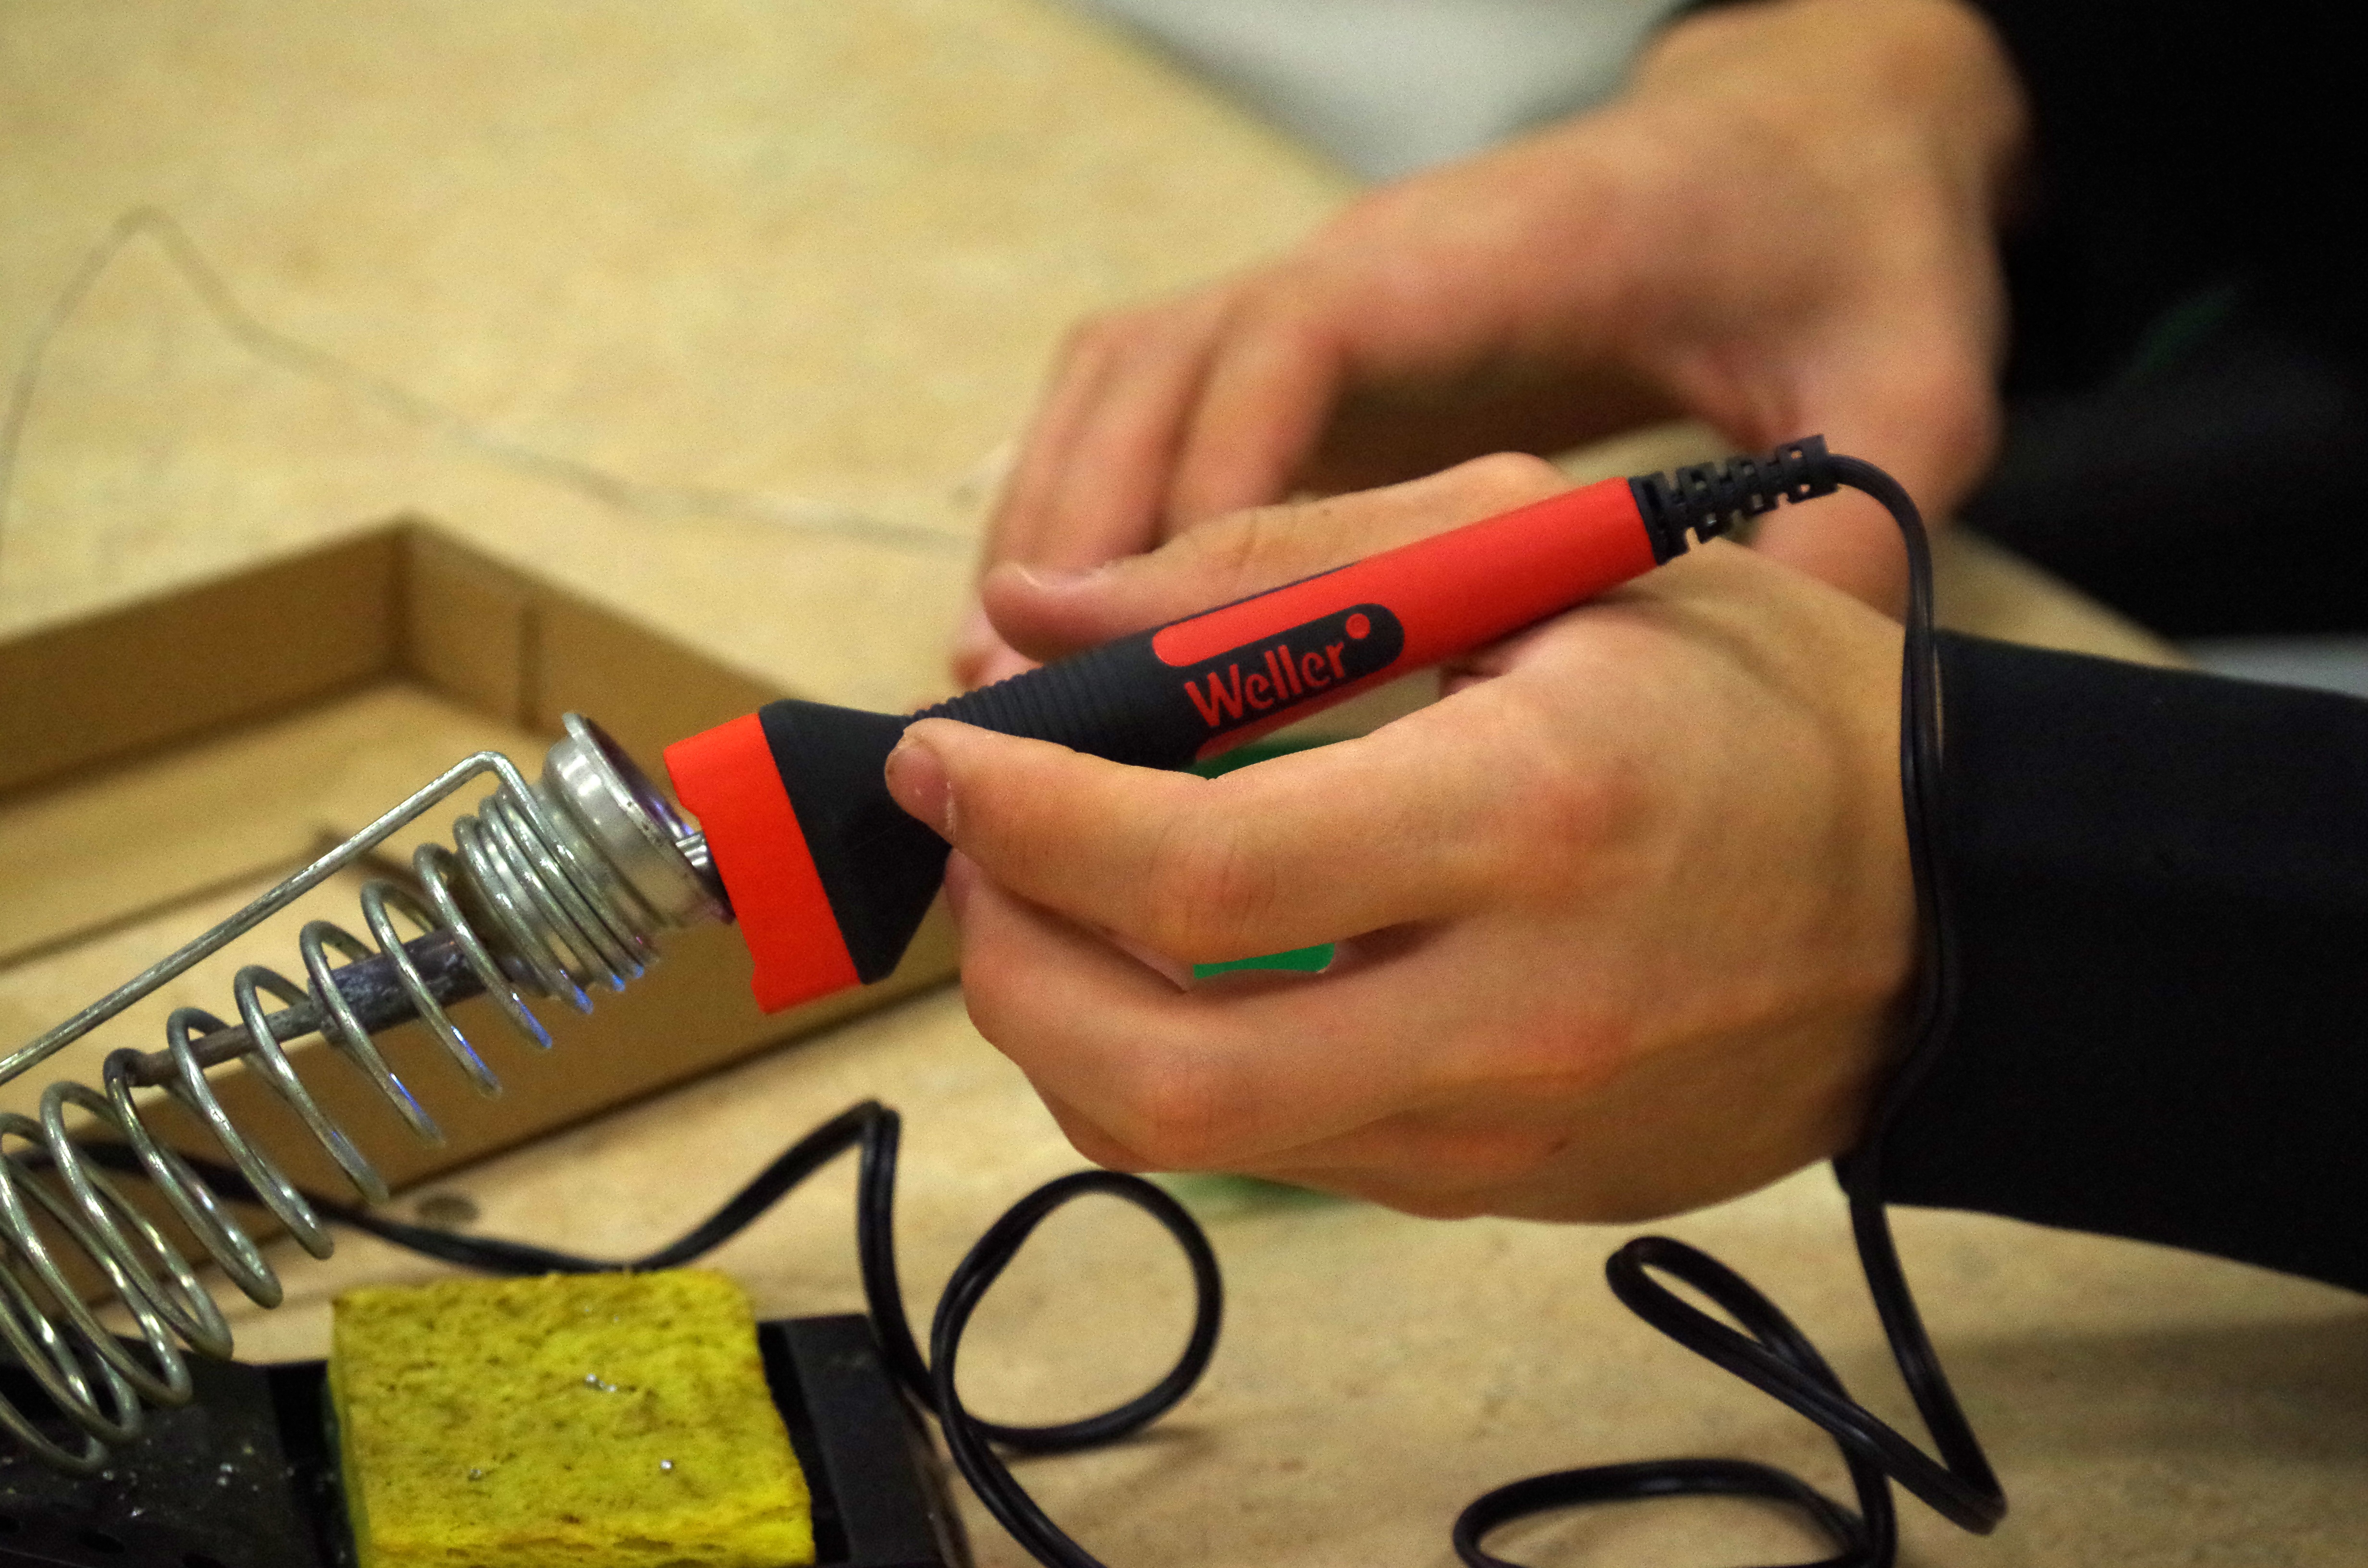
writing, hand, technology, tool, repair, finger, electricity, electronics, iron, circuit, service, technical, solder, technician, soldering